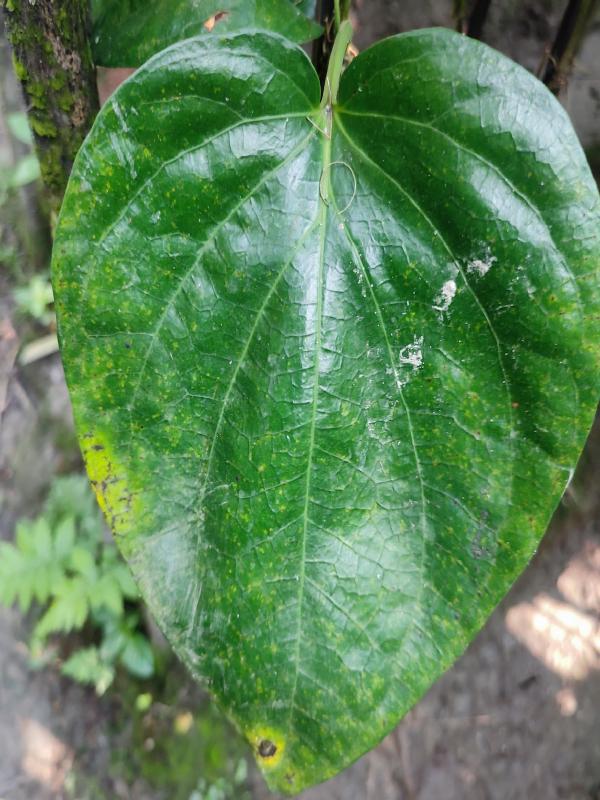
Label: Bacterial_Leaf_Disease